Texas Task Force 2 Urban Search & Rescue

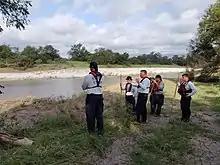
Members of Texas Task Force 2 conducting joint search and rescue operations following the catastrophic flooding along the Llano River near Junction, Texas in 2018.

Texas Task Force 2 personnel have responded to incidents such as the West Fertilizer Company explosion, Hurricane Dolly (2008), Hurricane Ike, Hurricane Harvey, and the Tornado outbreak of October 20–22, 2019 in Dallas. Here is a complete list of deployments.